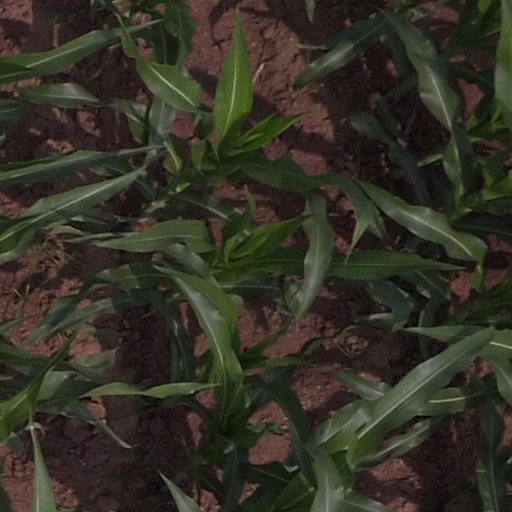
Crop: maize; corn